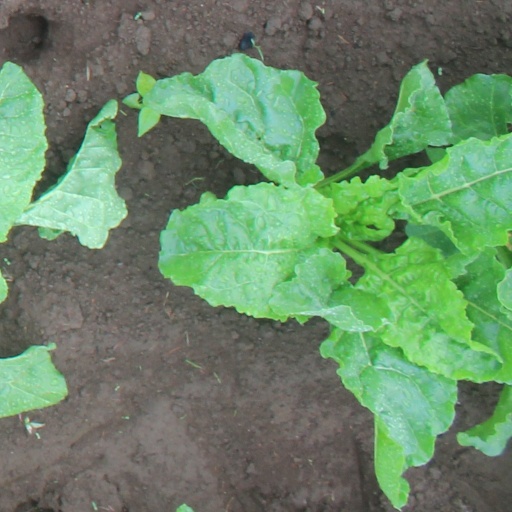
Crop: sugar beet